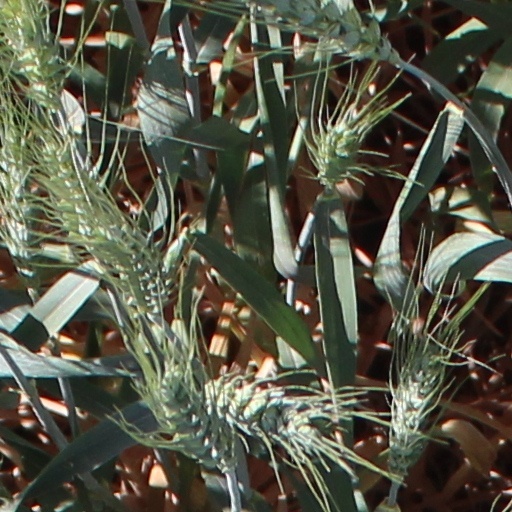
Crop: wheat